Ferrari 250 Testa Rossa

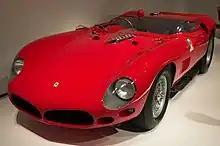
1961 250 TRI61 Spider Fantuzzi

All 1961 250 Testa Rossas were designated 250 TRI61 as independent rear suspension was now standard.